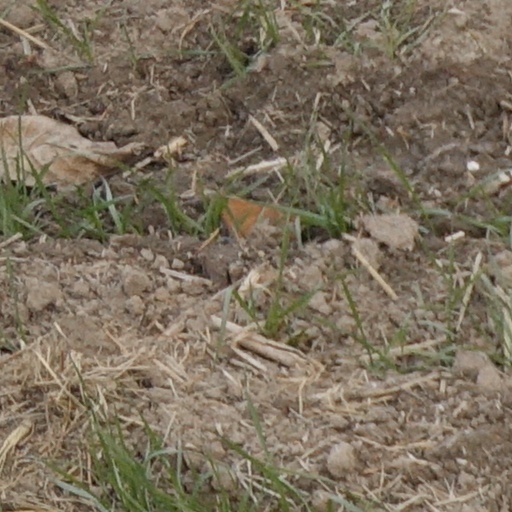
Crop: wheat